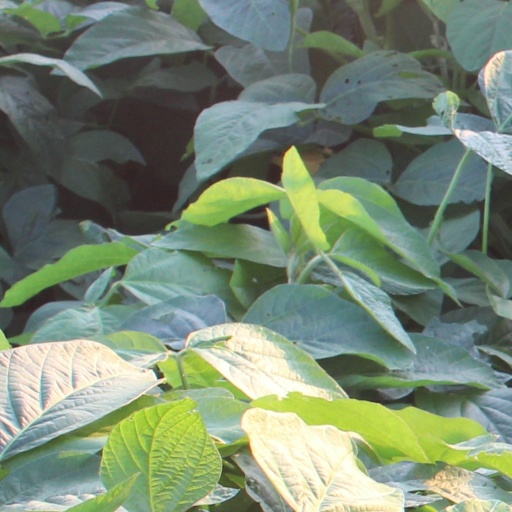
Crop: soybean